Khimoy

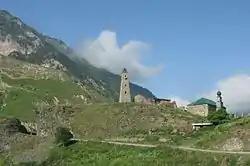

Khimoy ("Hima") is a rural locality (a "selo") and the administrative center of Sharoysky Municipal District, the Chechen Republic, Russia. (The selo of Sharoy serves as the administrative center of Sharoysky District). Population: